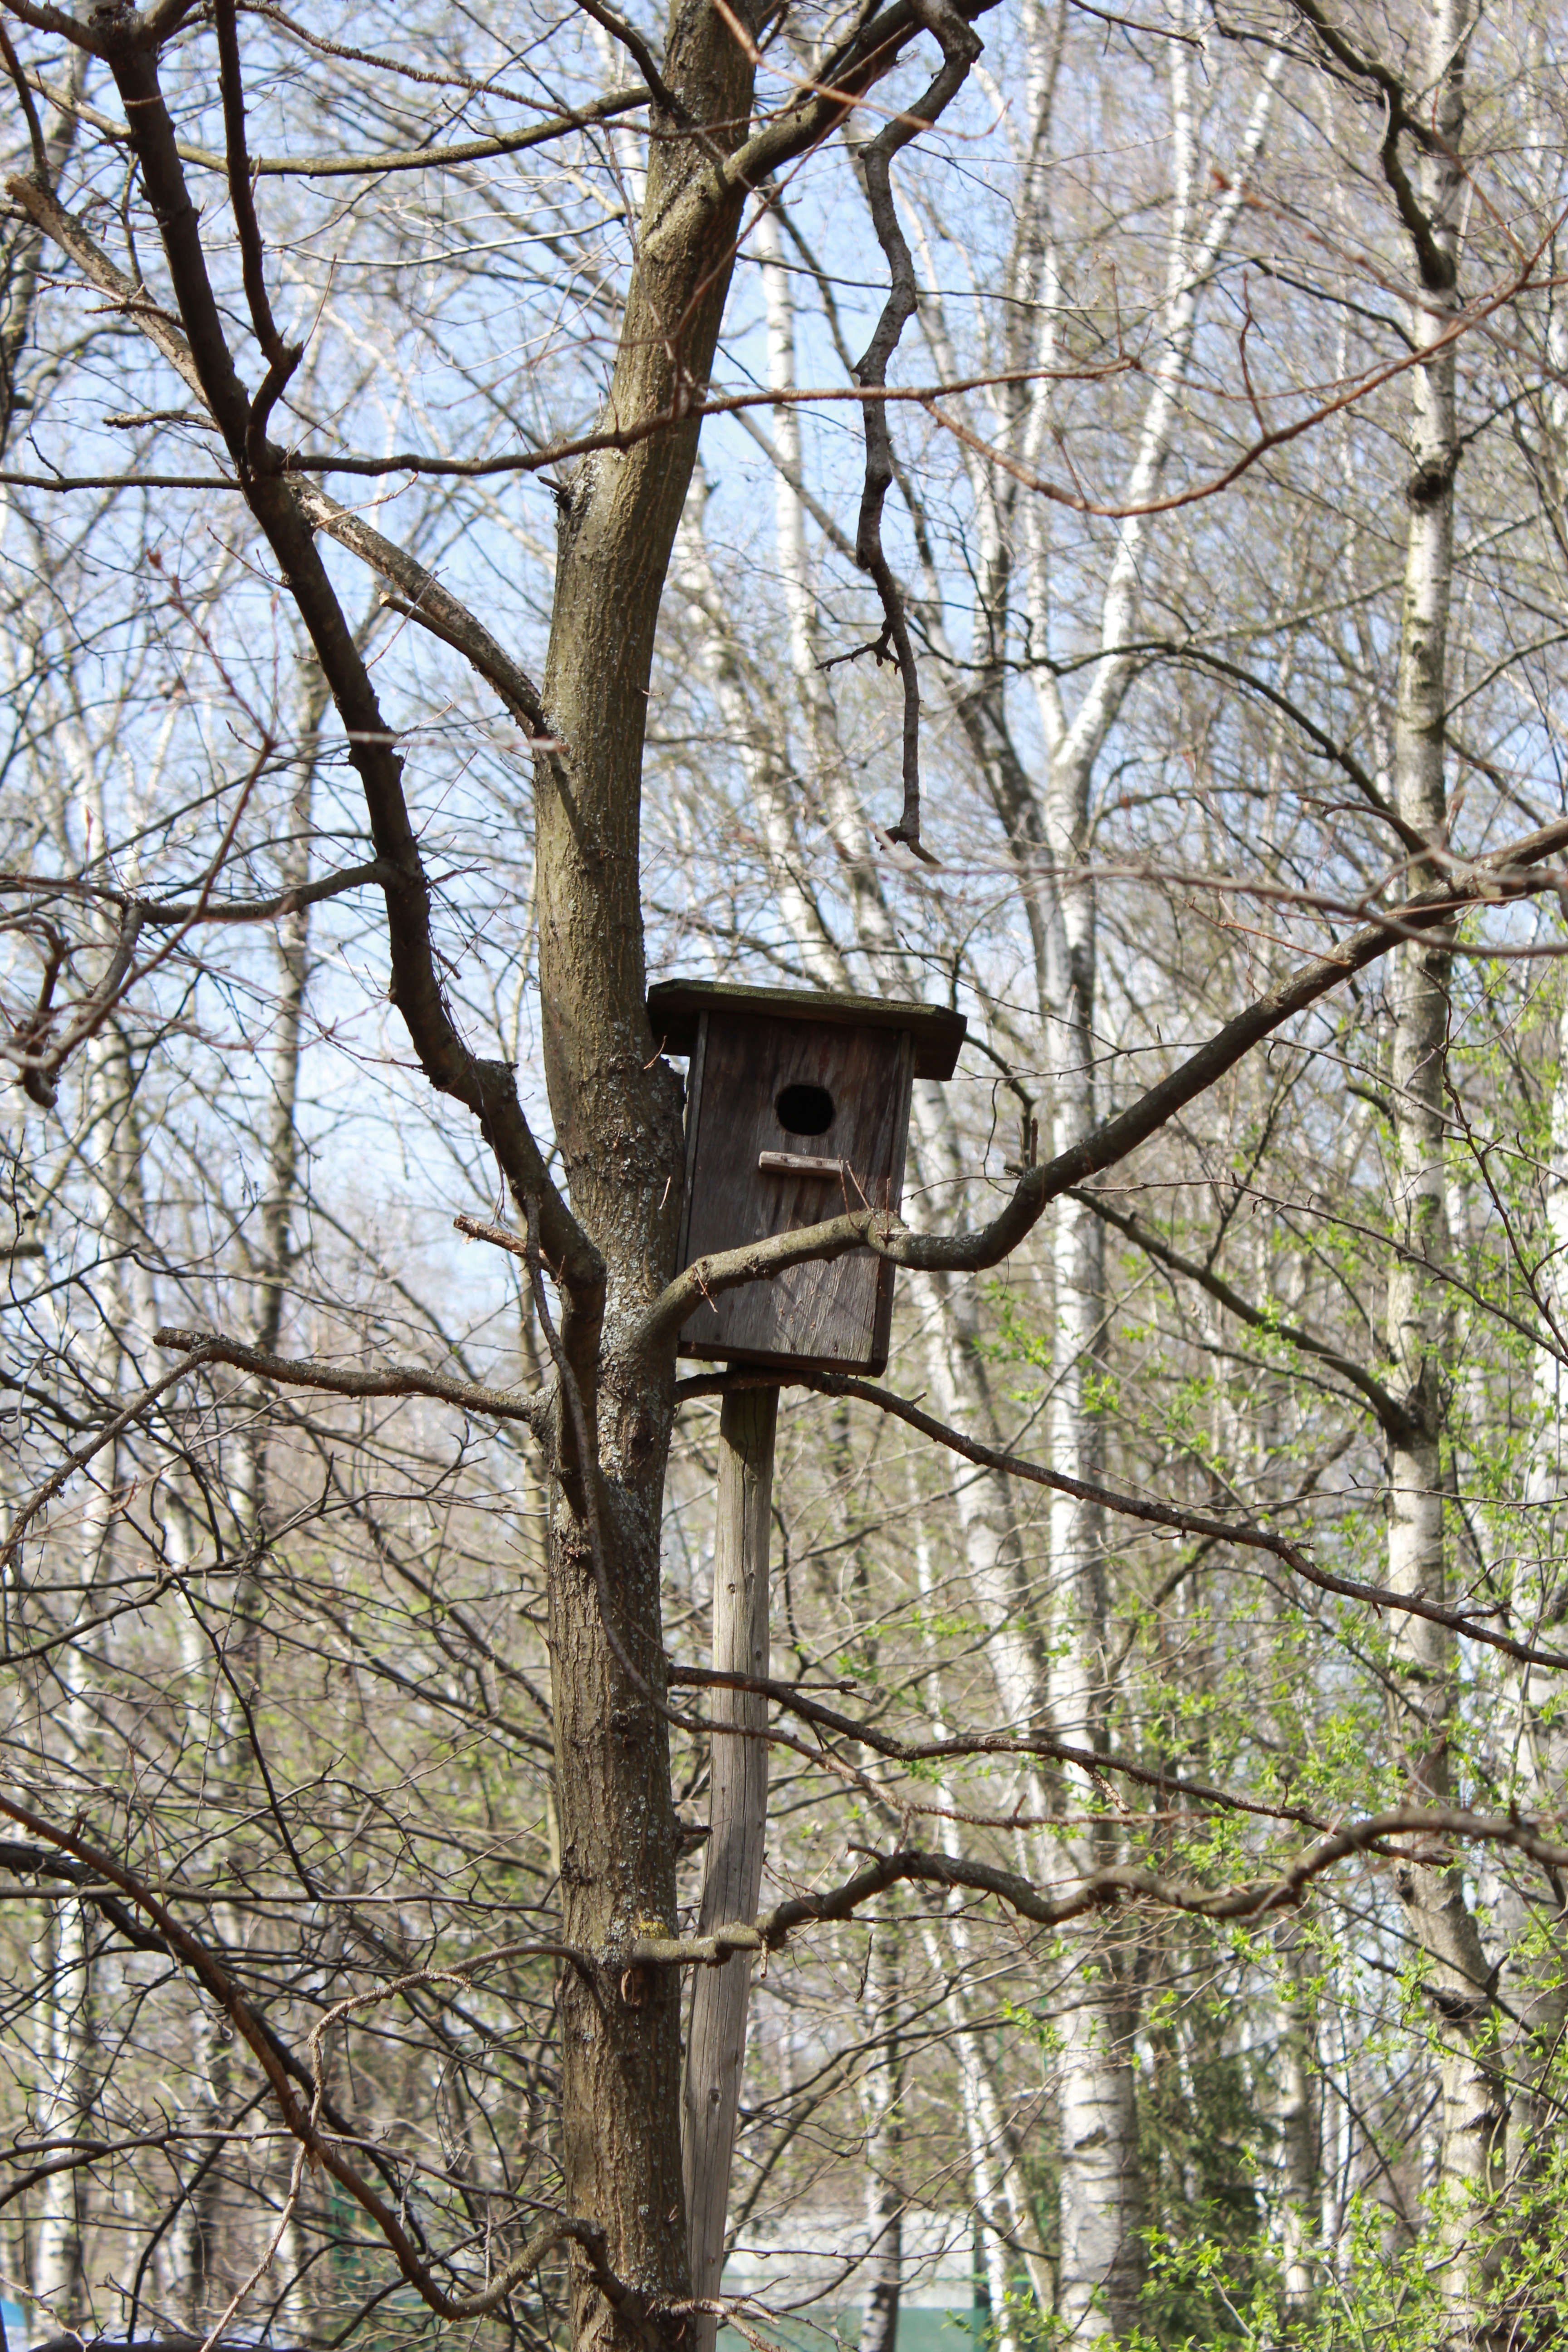
tree, nature, forest, branch, winter, bird, plant, wood, leaf, flower, trunk, wildlife, spring, autumn, season, trees, woodland, birdhouse, living nature, woody plant, outdoor structure